Trennfurt Roman Fort

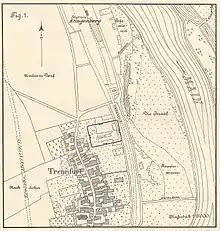
Location of the fort in Trennfurt

The "castrum" is situated shortly north east of the old centre of the village Trennfurt. Visible terrain marks of the "castrum" do not exist at the site which mostly consists of garden land in private property. There are no buildings on the ground. But a small part of the north eastern edge of the "castrum" was built over by the railway in the 1870s.